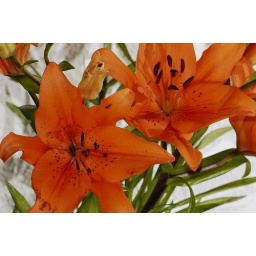
One of the bouquets currently in our house / Een van de boeketjes die nu in ons huis staan